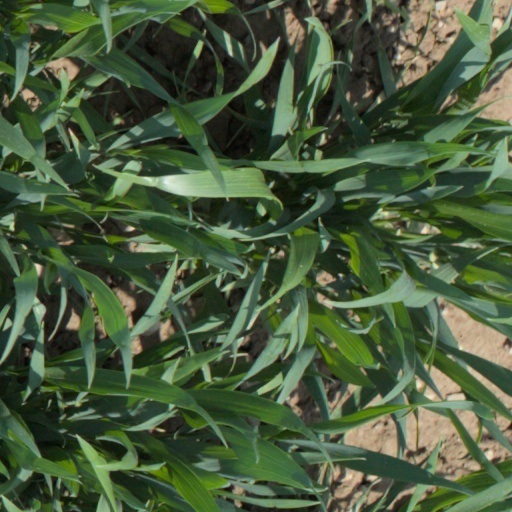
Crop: wheat